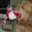
Label: dog